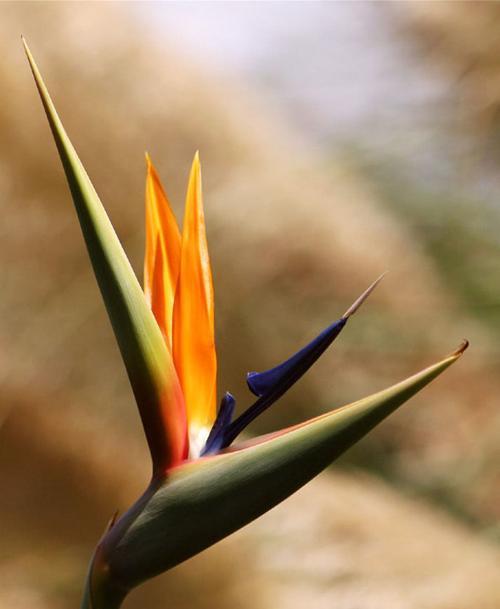
Label: bird of paradise